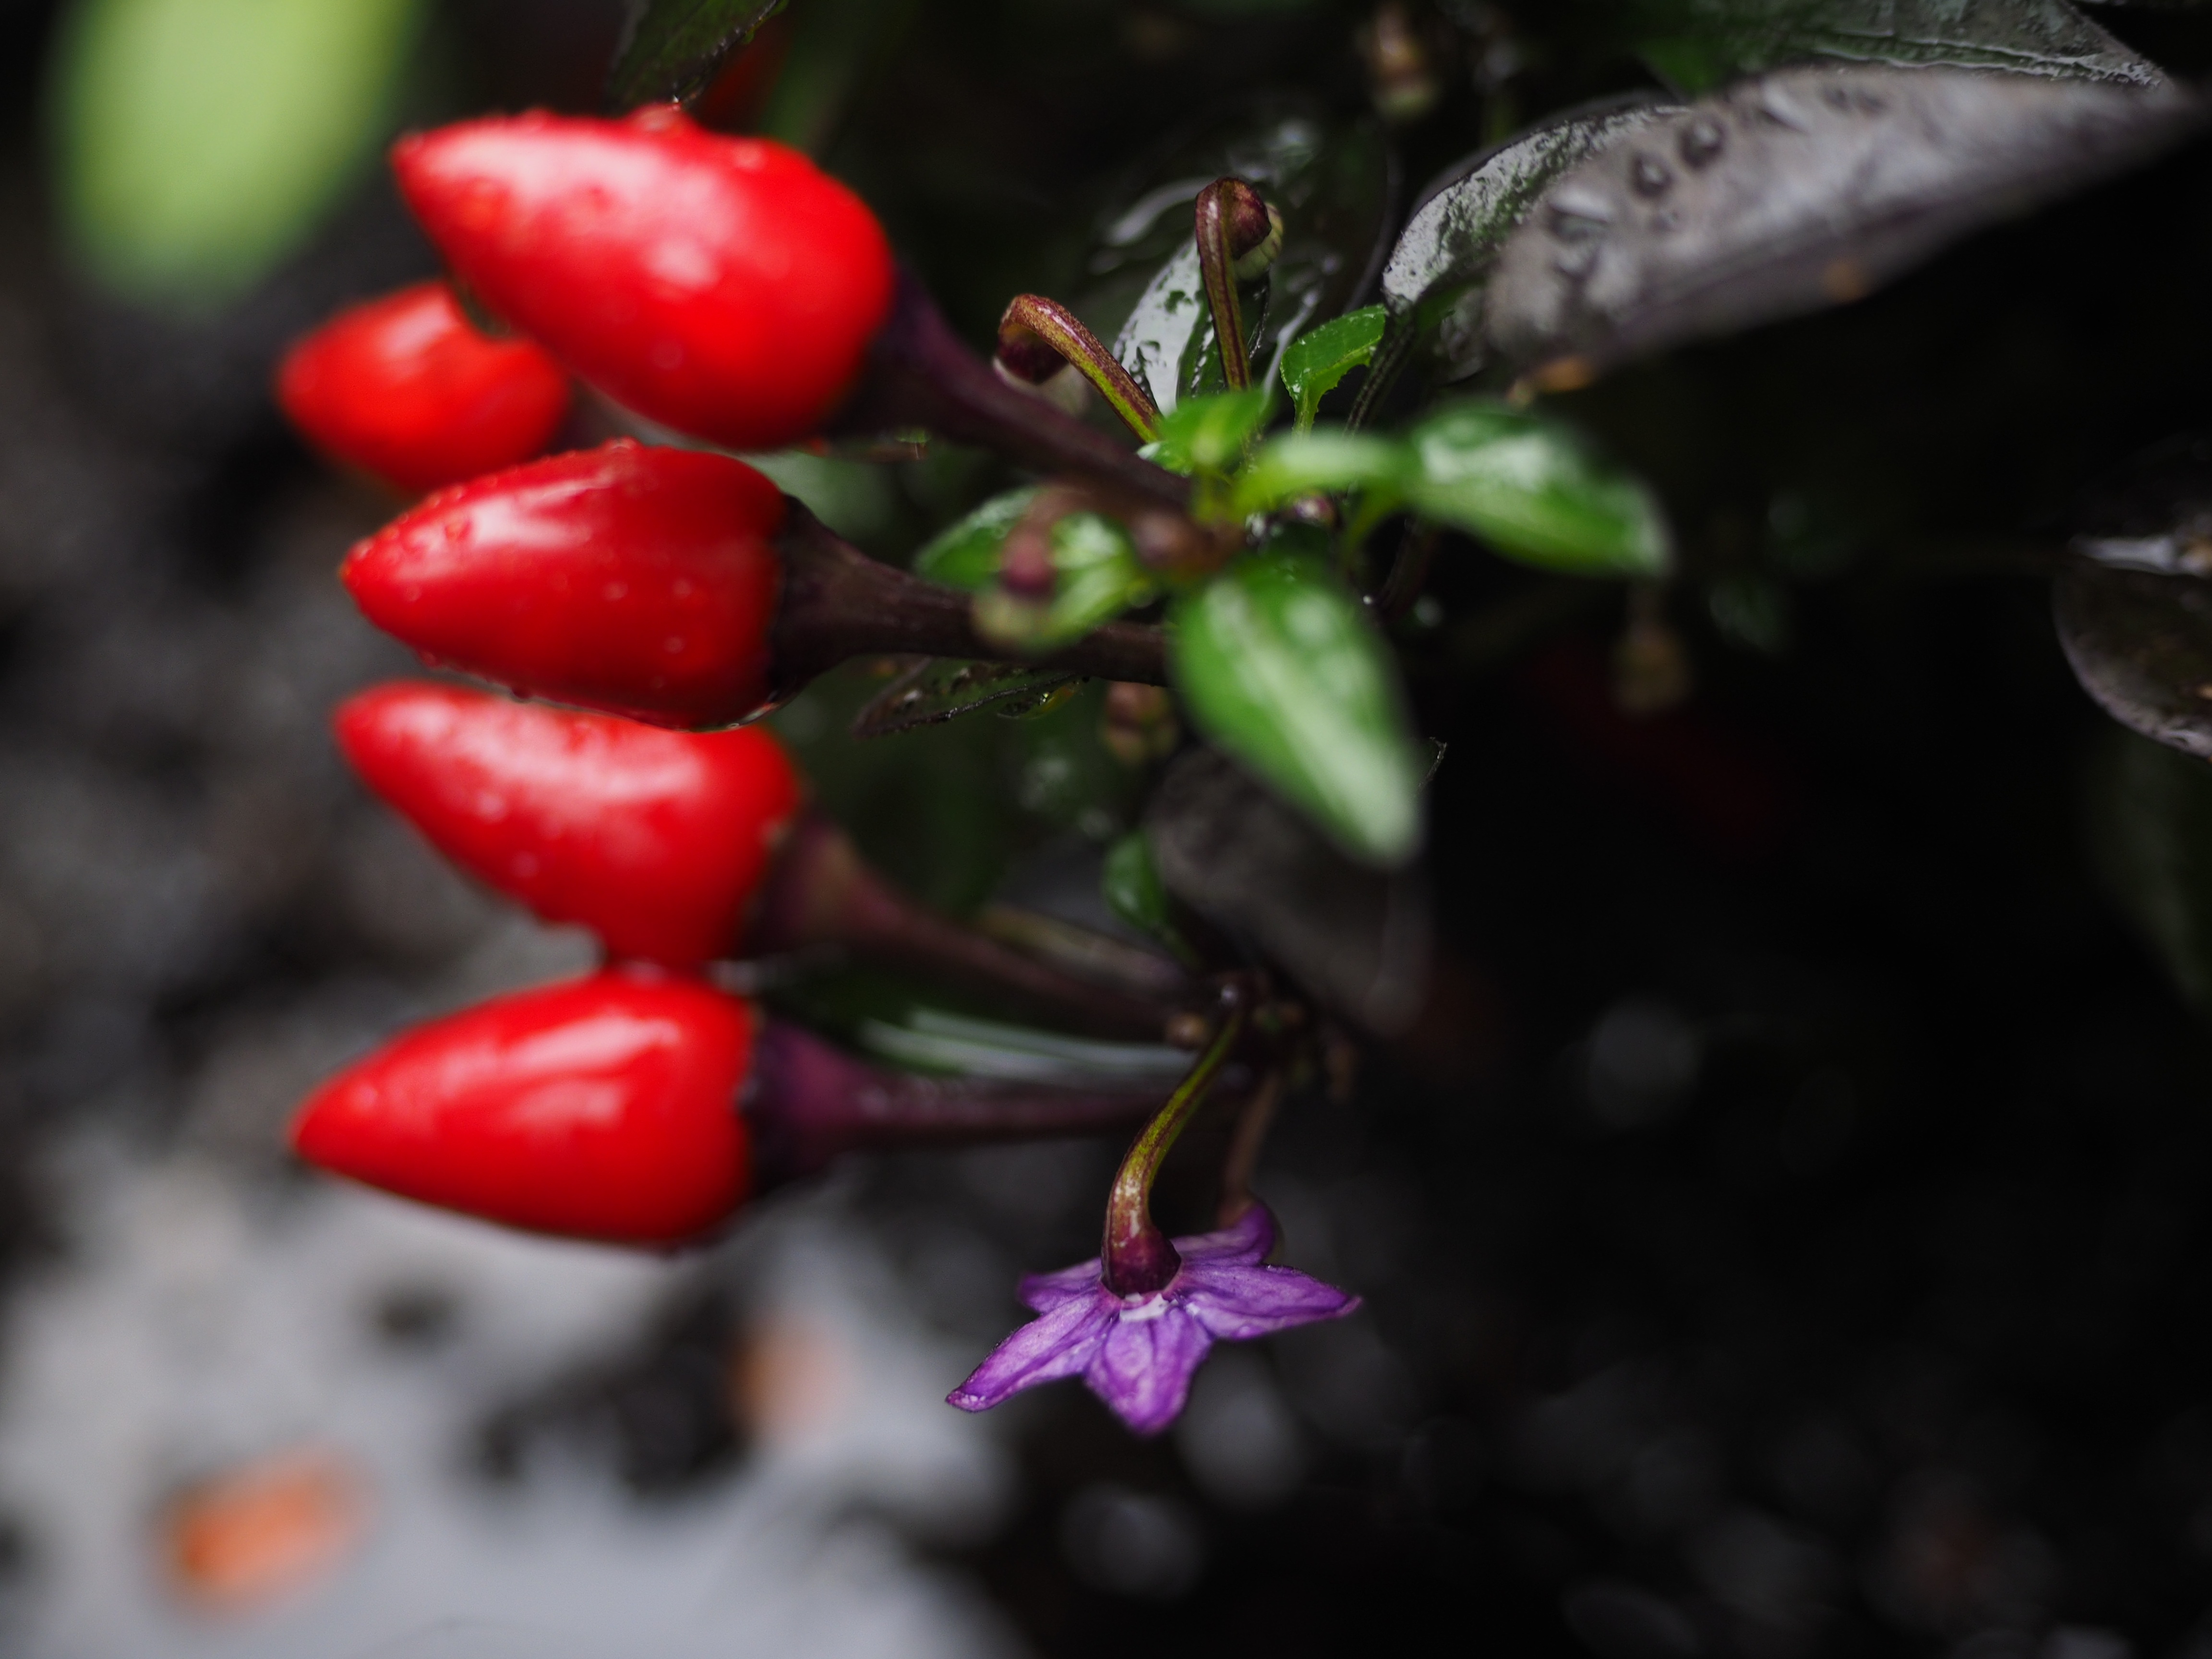
blossom, plant, leaf, flower, petal, bloom, food, pepper, chili, red, produce, botany, flora, pepperoni, close up, violet, fruits, solanaceae, paprika, capsicum, macro photography, flowering plant, nachtschattengew chs, hot peppers, capsicum annuum, ornamental peppers, land plant, chili berry, capsicum salsa